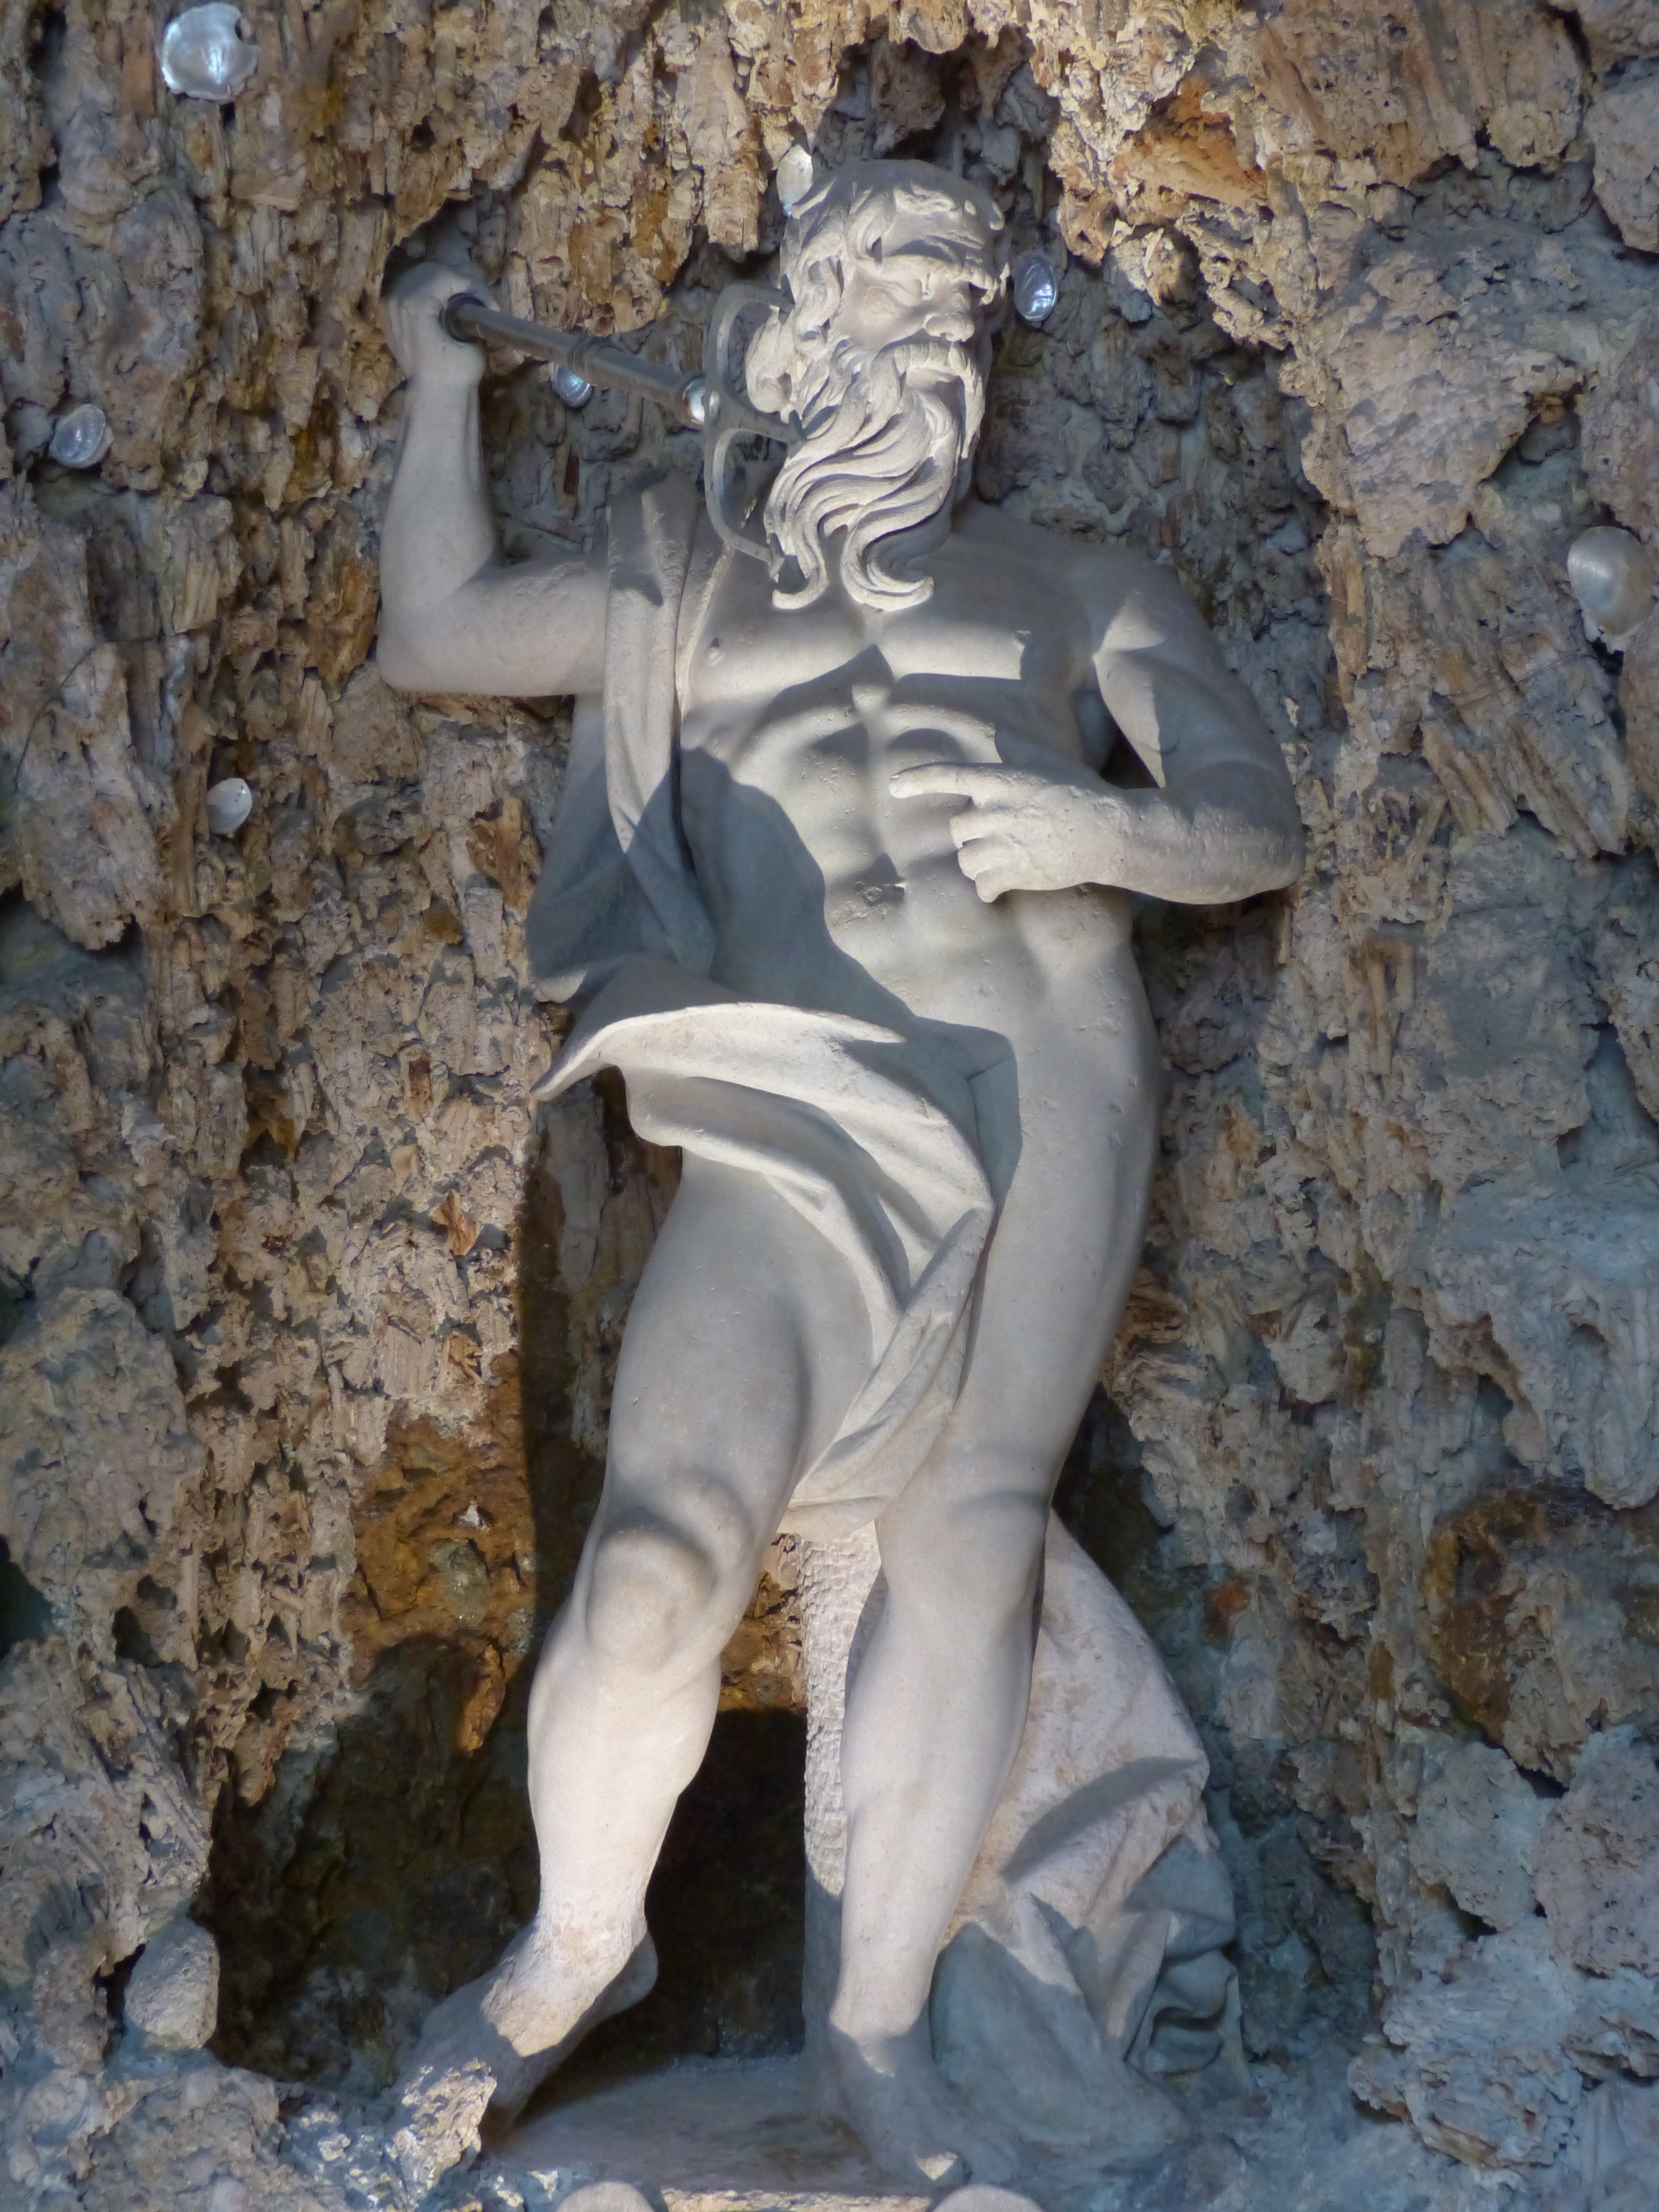
man, monument, pond, statue, human, austria, sculpture, art, temple, carving, relief, salzburg, mythology, neptune, stone figure, stone carving, ancient history, hellbrunn